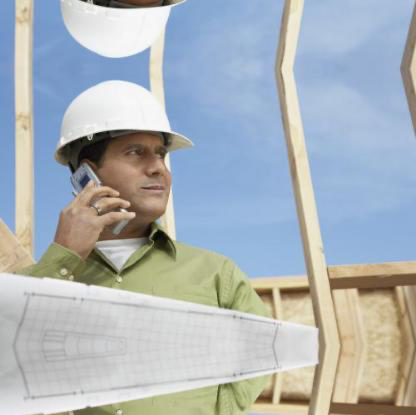
Objects in the image:
label: helmet
label: helmet